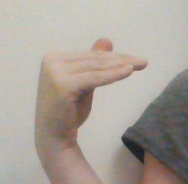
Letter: khaa